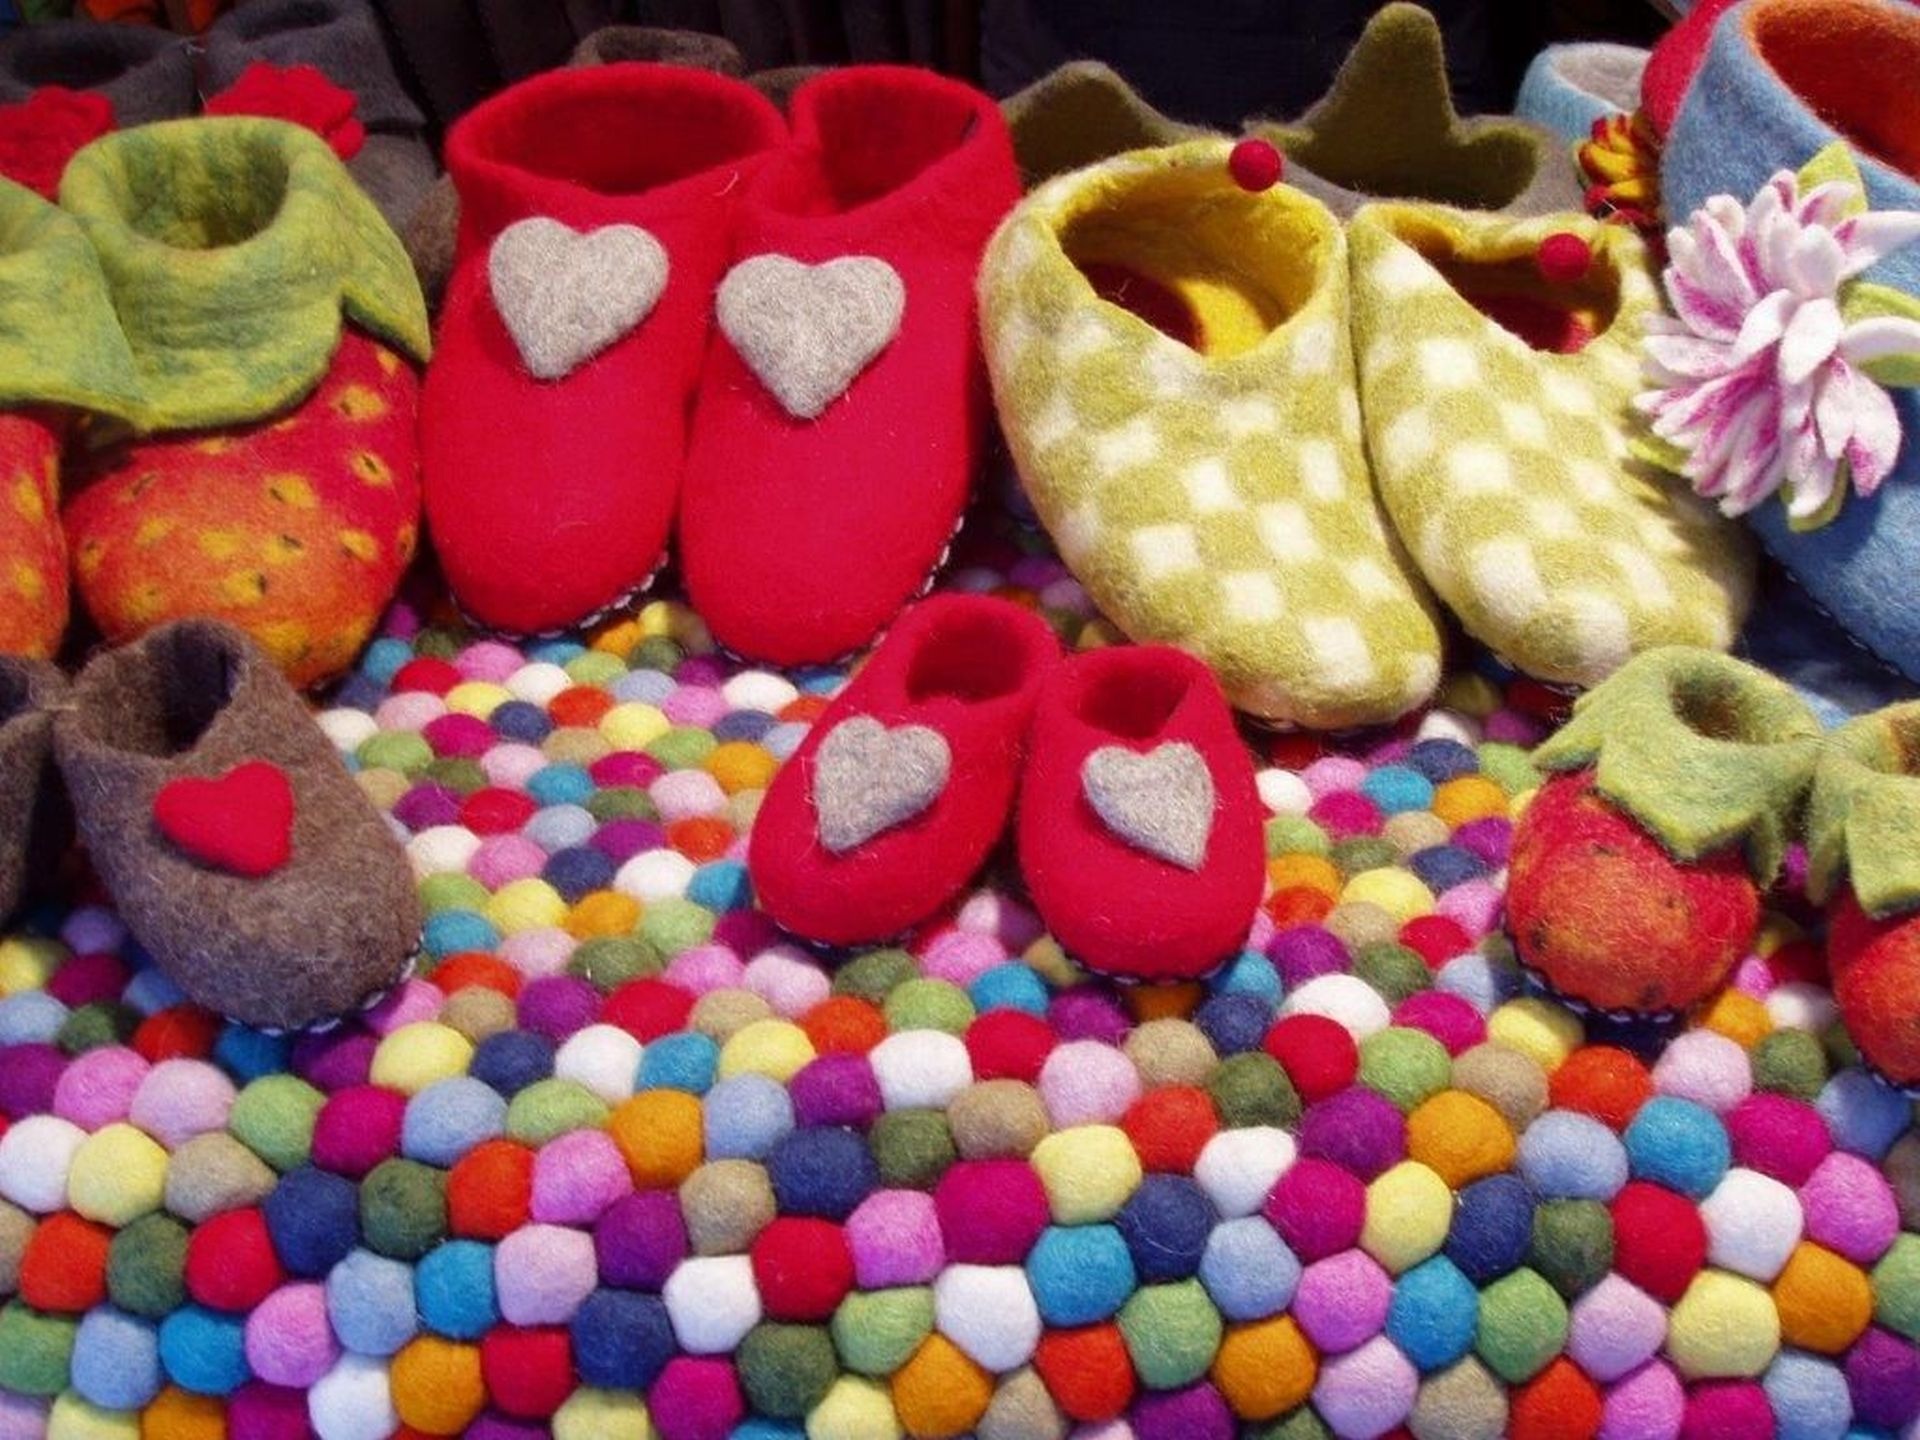
food, dessert, wool, shoes, art, icing, sweetness, felt, felt work